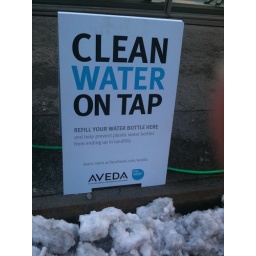
Message says: REFILL YOUR WATER BOTTLE HERE and help prevent plastic water bottles from ending up in landfills